1888 Río de la Plata earthquake

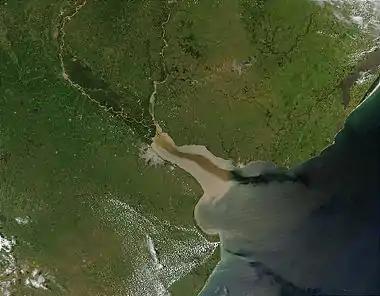
Satellite view of the estuary of the Río de la Plata. North bank:Uruguay. South bank: Argentina

Every settlement along the Río de la Plata's shore was affected, especially the cities of Buenos Aires and Montevideo. Only slight damage occurred since there were no high buildings or underground trains in those cities at the time.